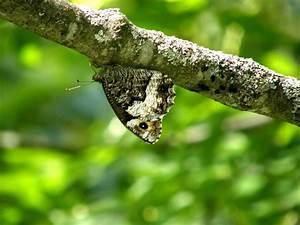
butterfly